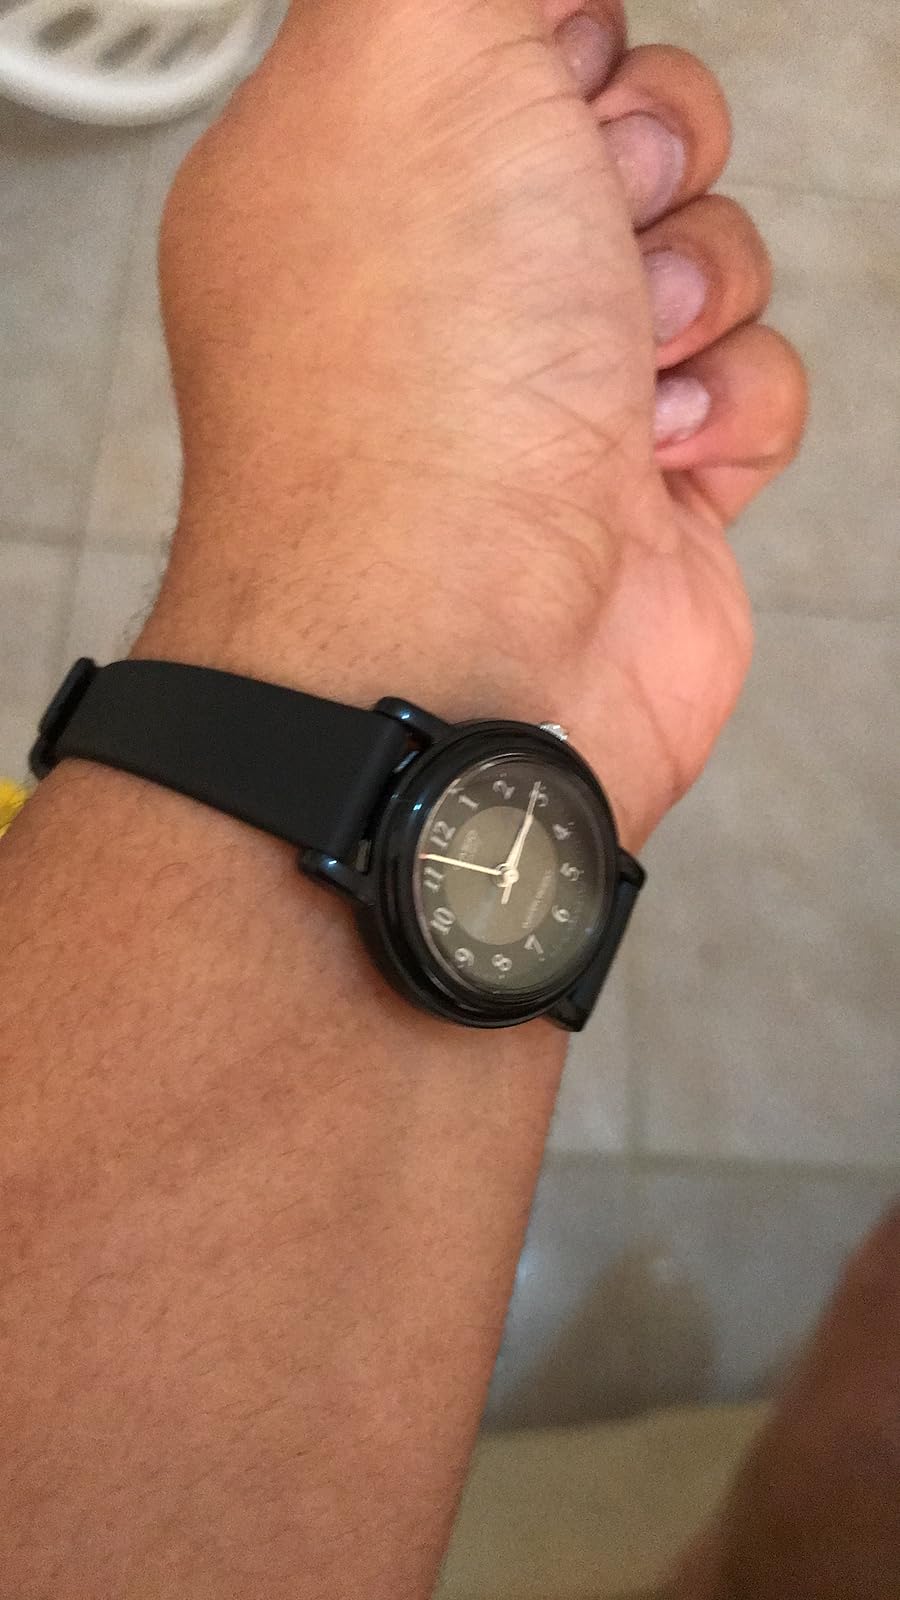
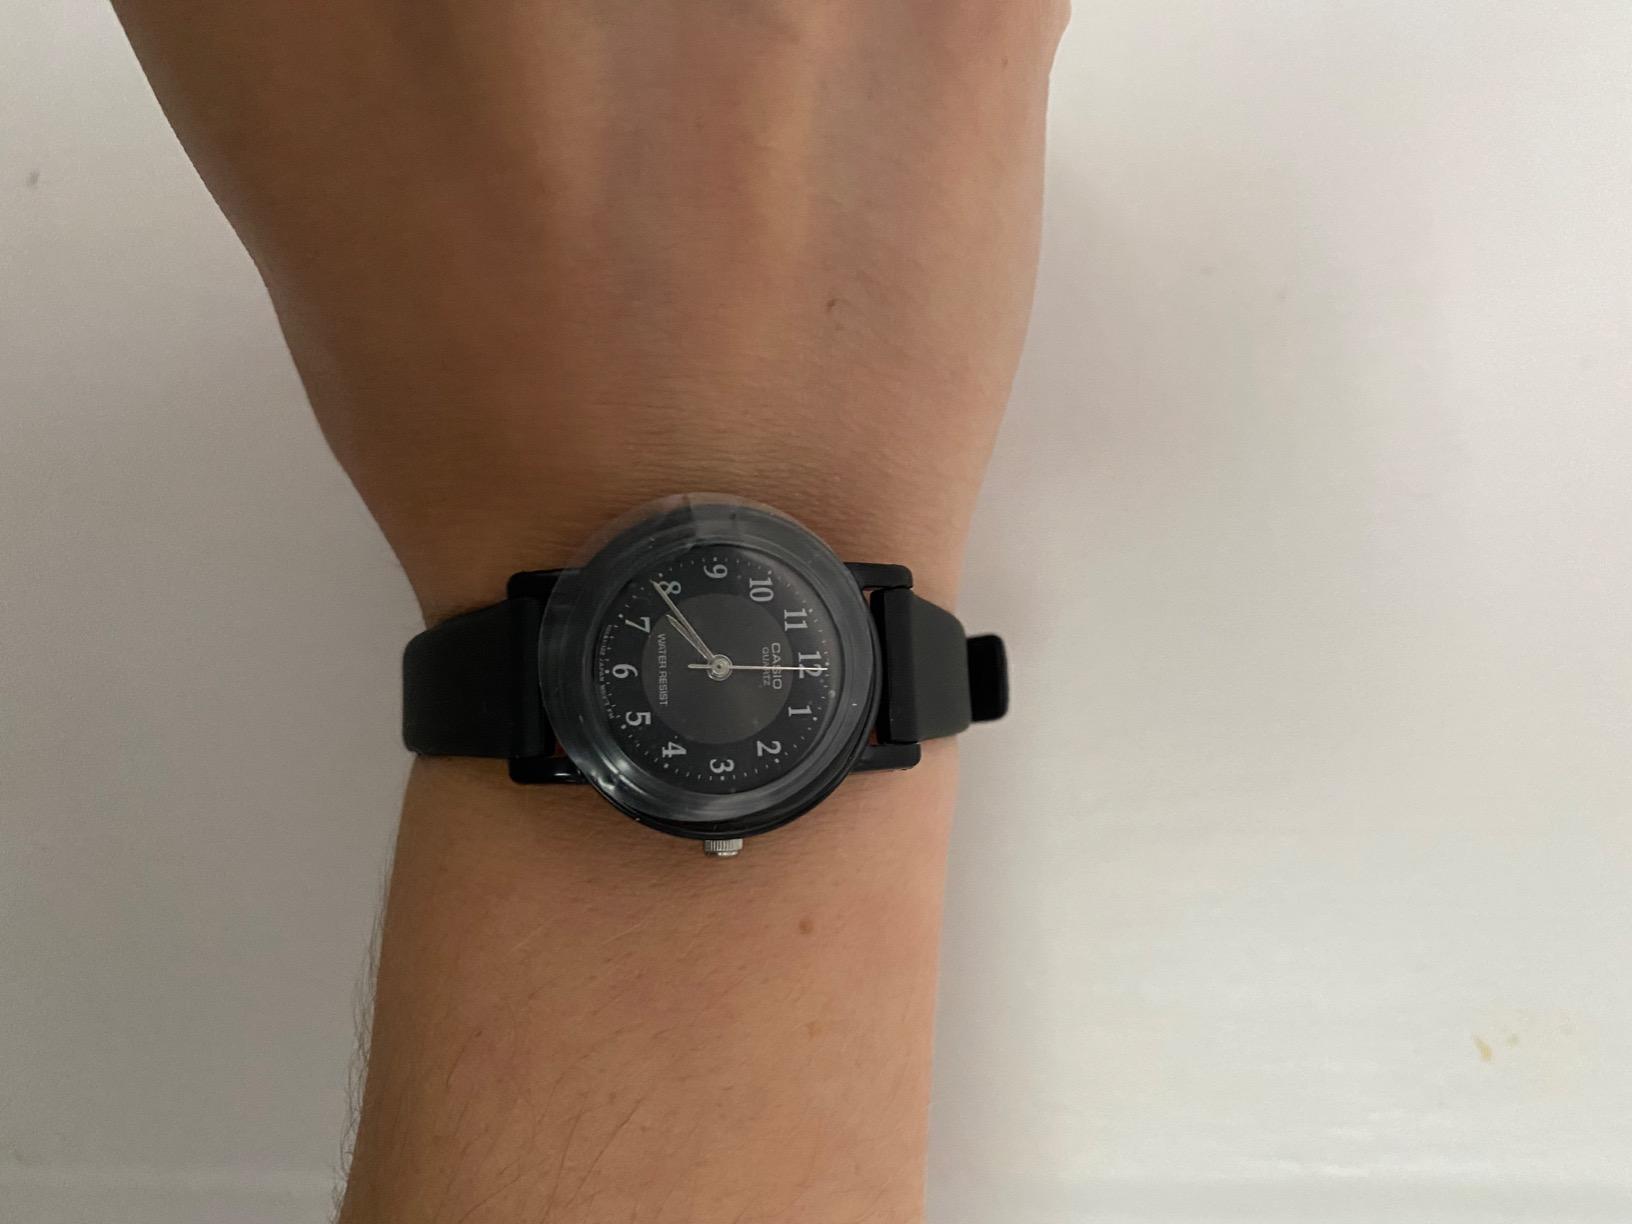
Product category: accessories_watch
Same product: yes